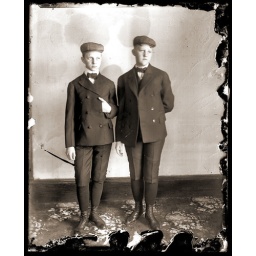
Scanned from an antique glass plate negative from around 1913.